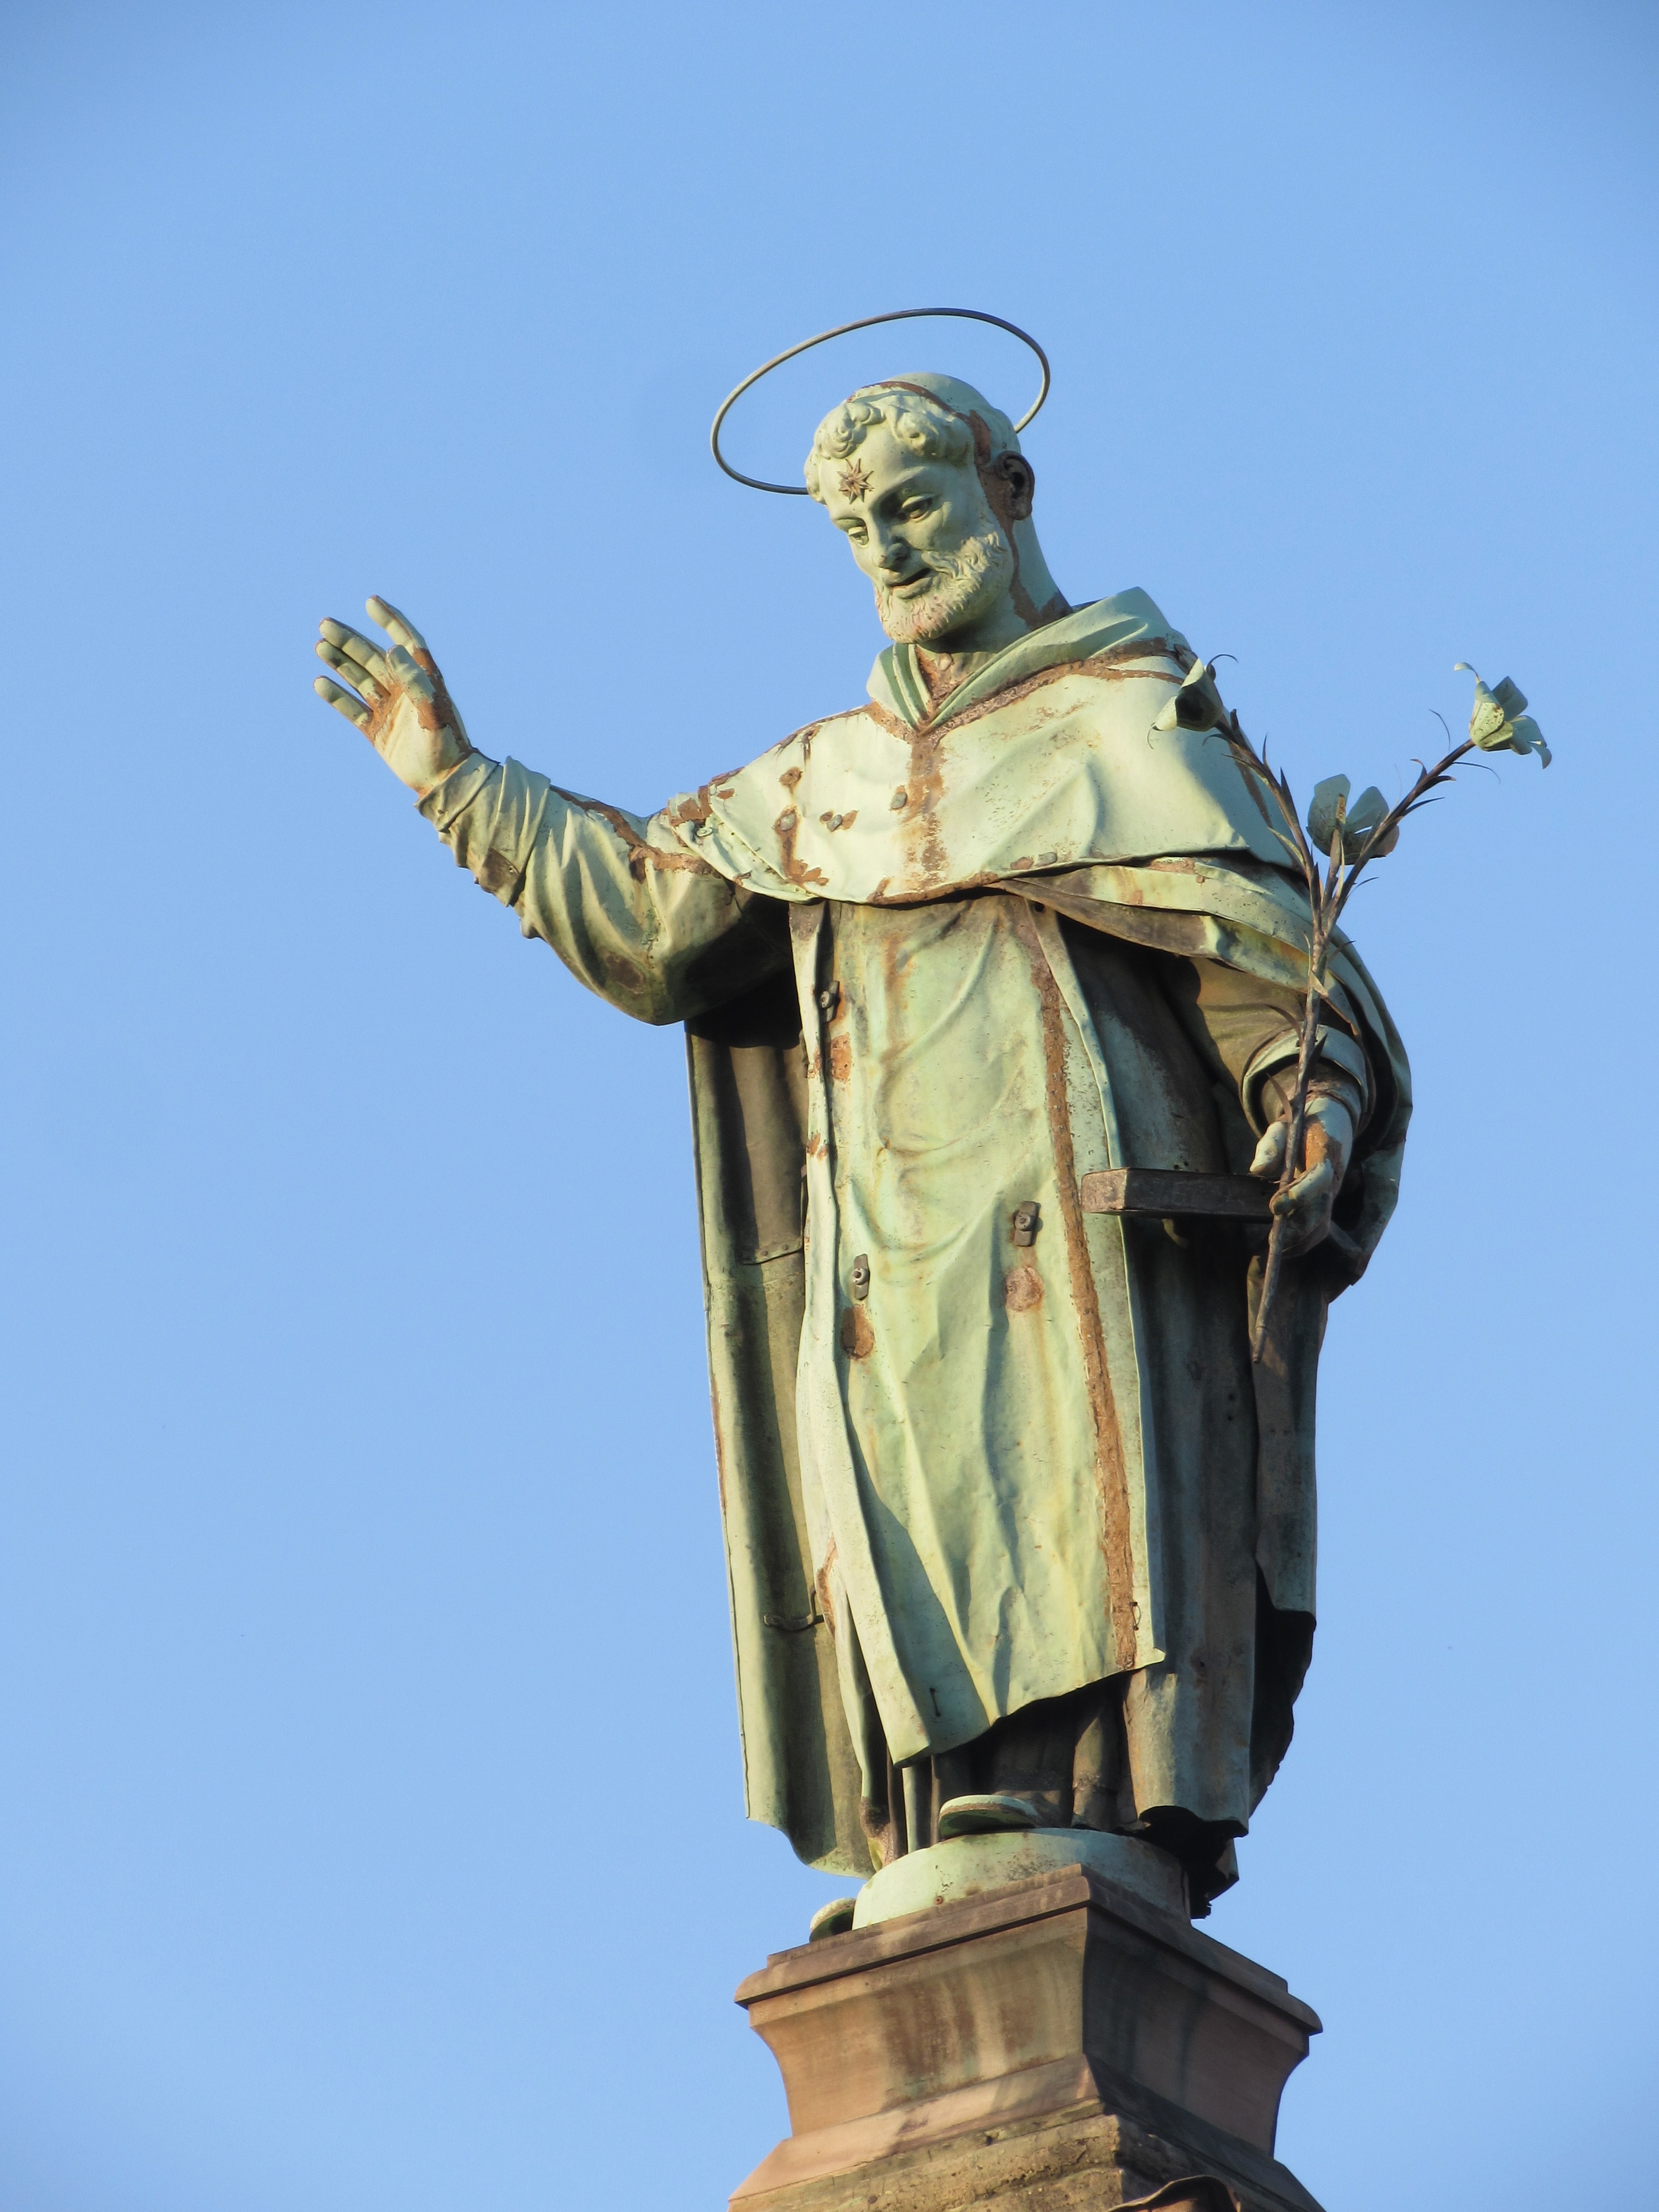
monument, europe, statue, religion, italy, sculpture, italian